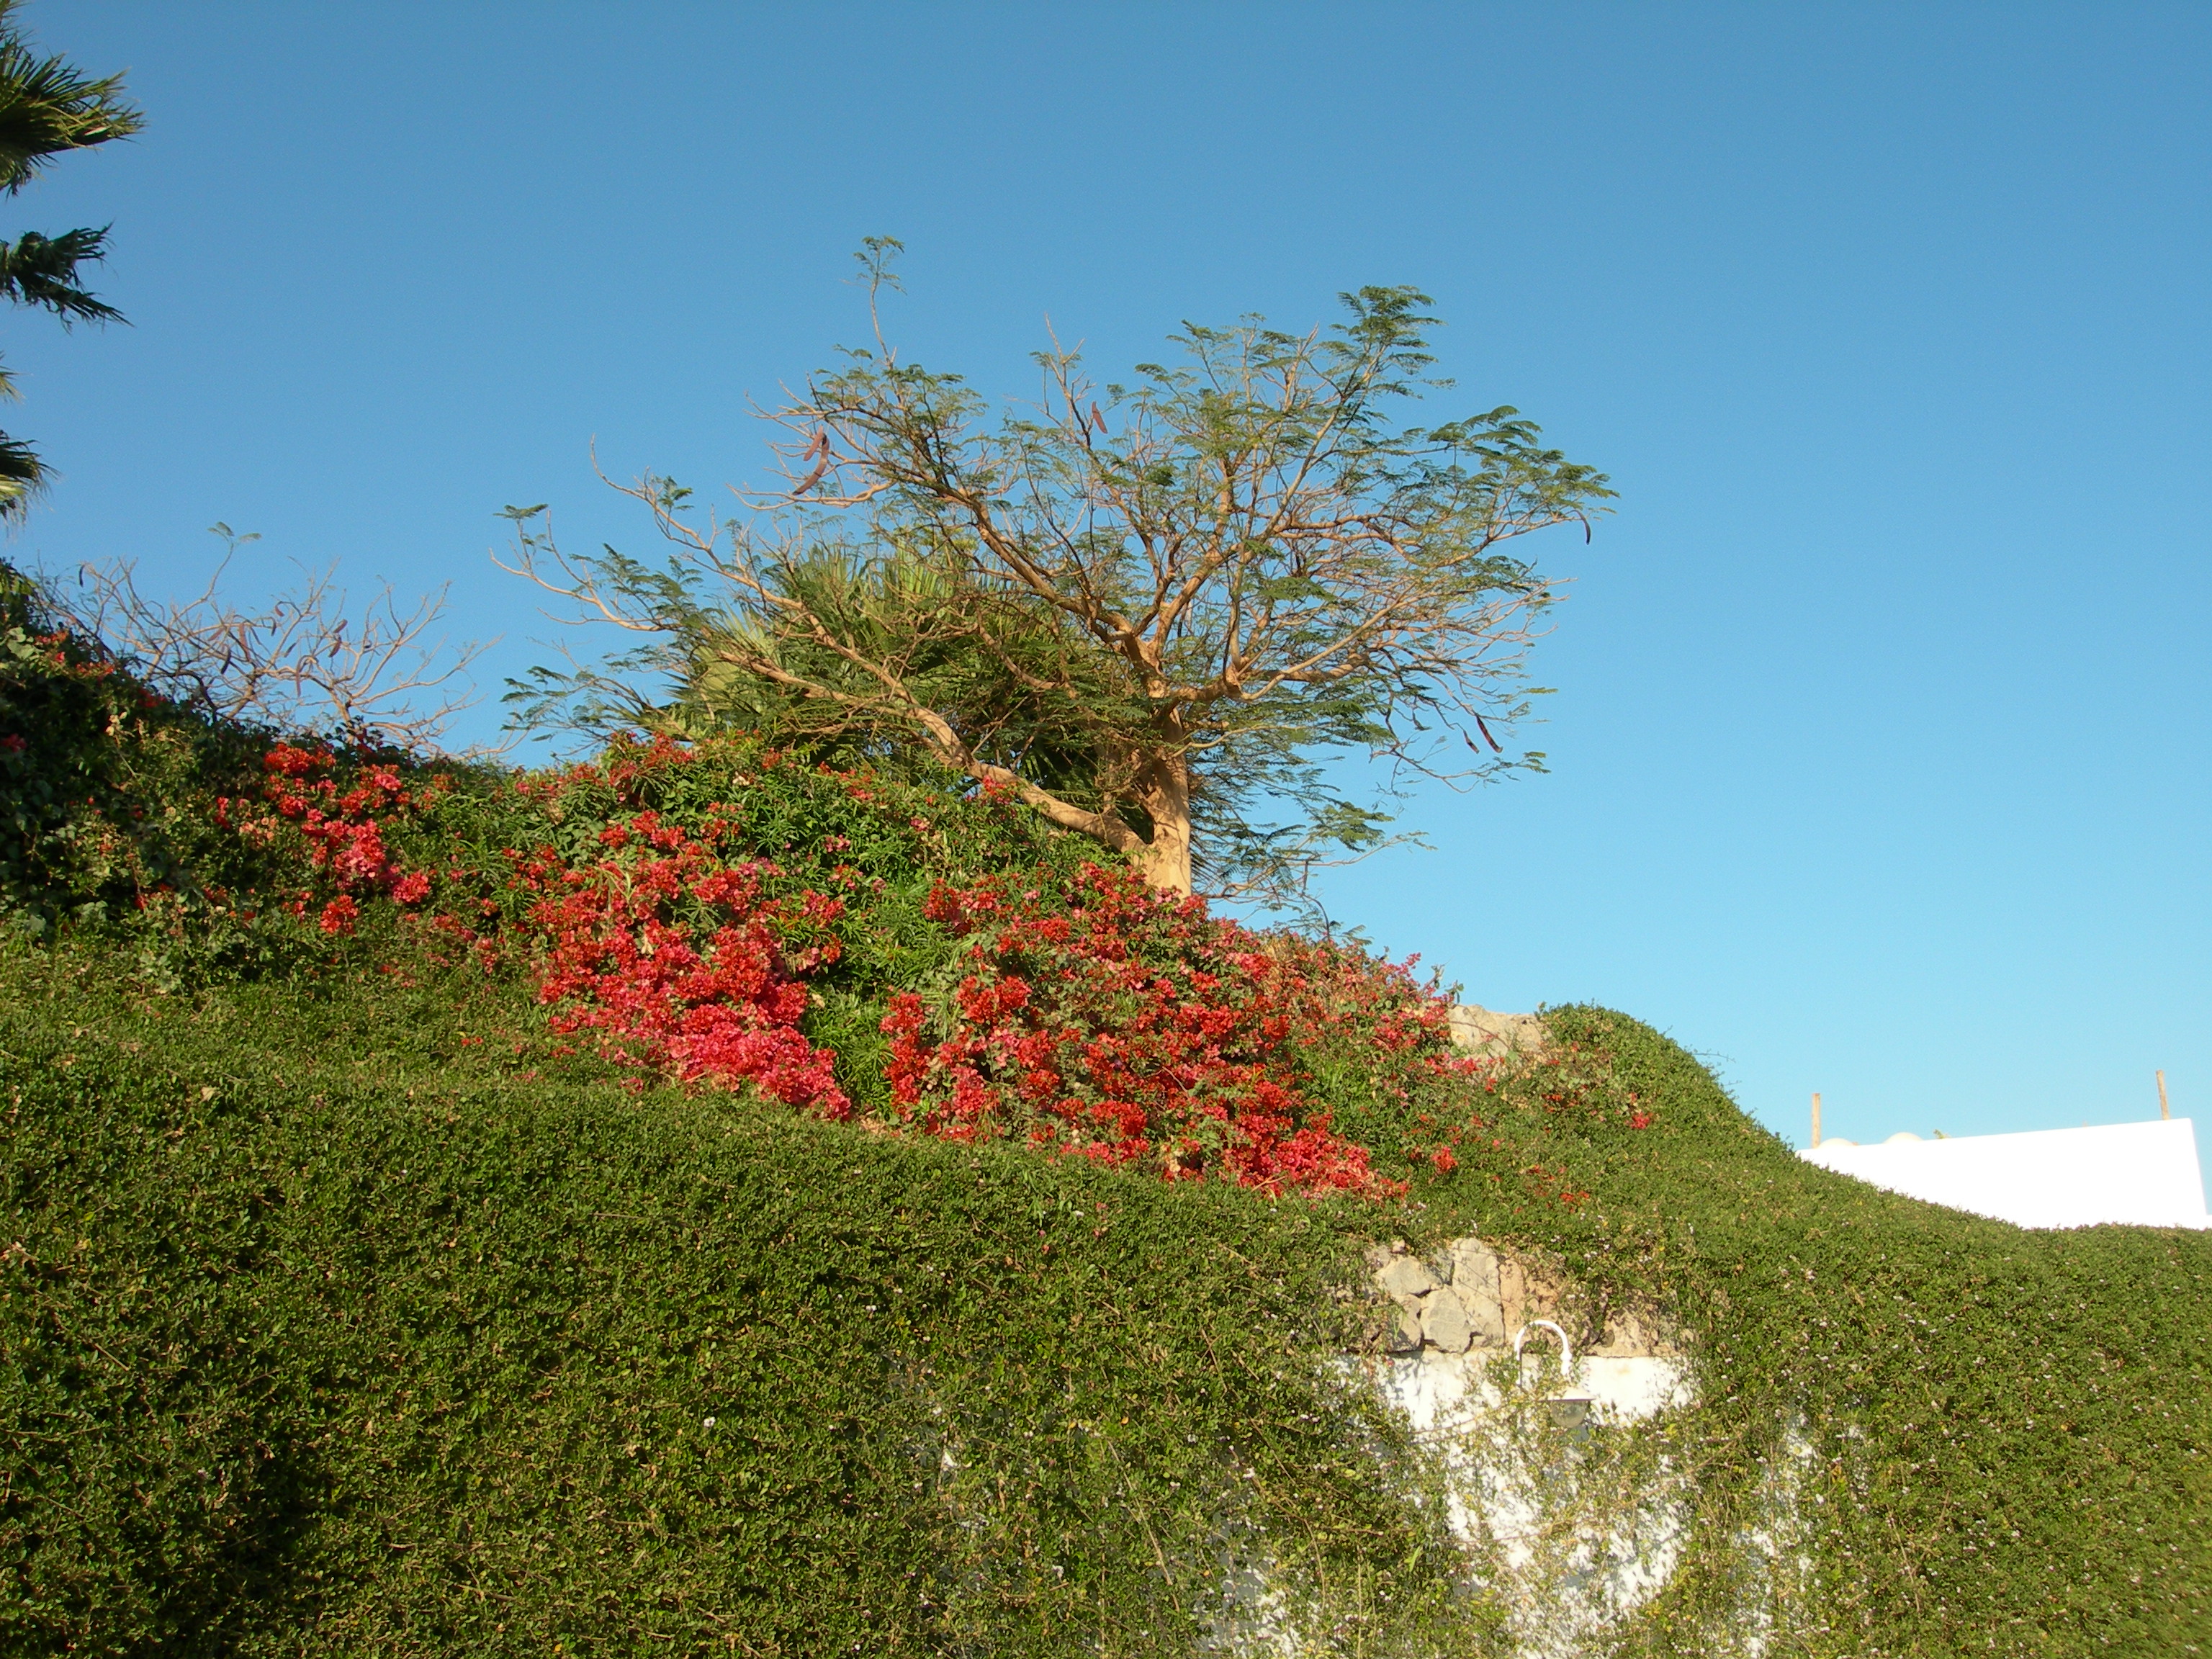
tree, grass, mountain, plant, sky, meadow, leaf, hill, flower, travel, autumn, nikon, flora, ridge, egypt, vegetation, shrub, ecosystem, biome, woody plant